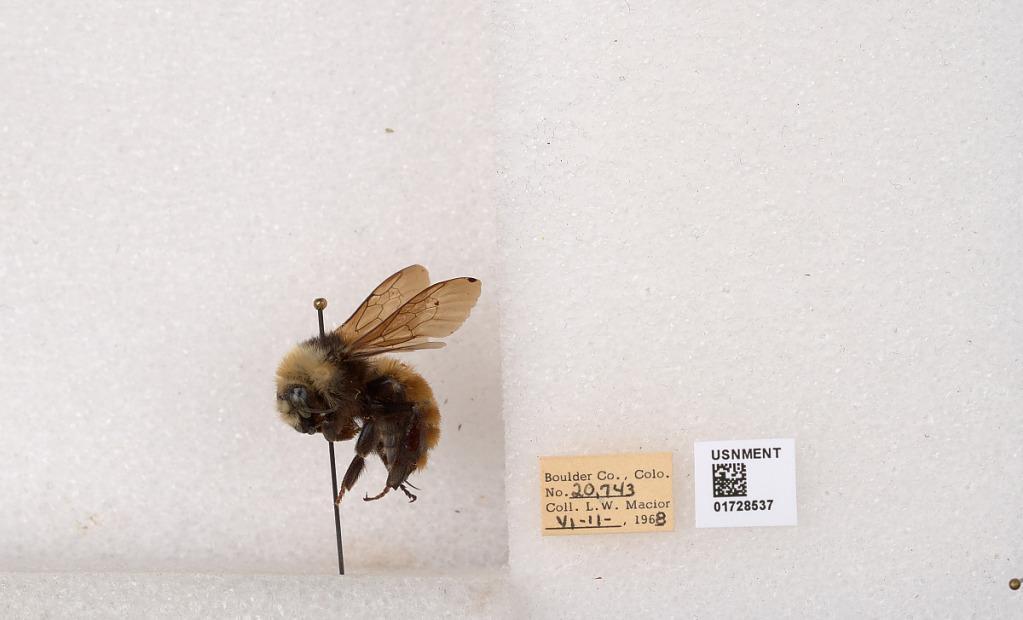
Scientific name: Bombus appositus Cresson
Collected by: L. Macior
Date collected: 1968-6-11
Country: United States
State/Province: Colorado
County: Boulder
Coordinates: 40.0925, -105.358